Patrick Vallance

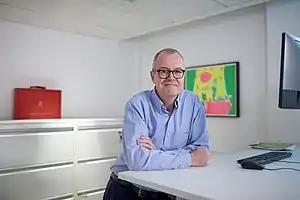
Lord Vallance in a Government photograph, displaying his ministerial red box behind him

In March 2018, Vallance left GSK, and on 4 April 2018 he began his five-year tenure as Chief Scientific Adviser to the UK Government, replacing the interim officeholder Chris Whitty. In this role he led the Government Office for Science, advising the Prime Minister and the Cabinet. In 2018, he was one of nine scientific advisers who, in a paper in "Nature", called for "inclusive, rigorous, transparent, and accessible information for policy makers" and supported the Evidence-Based Research Network, established in 2016, to "lobby for all proposals for new research to be supported by references to systematic reviews of relevant existing research".